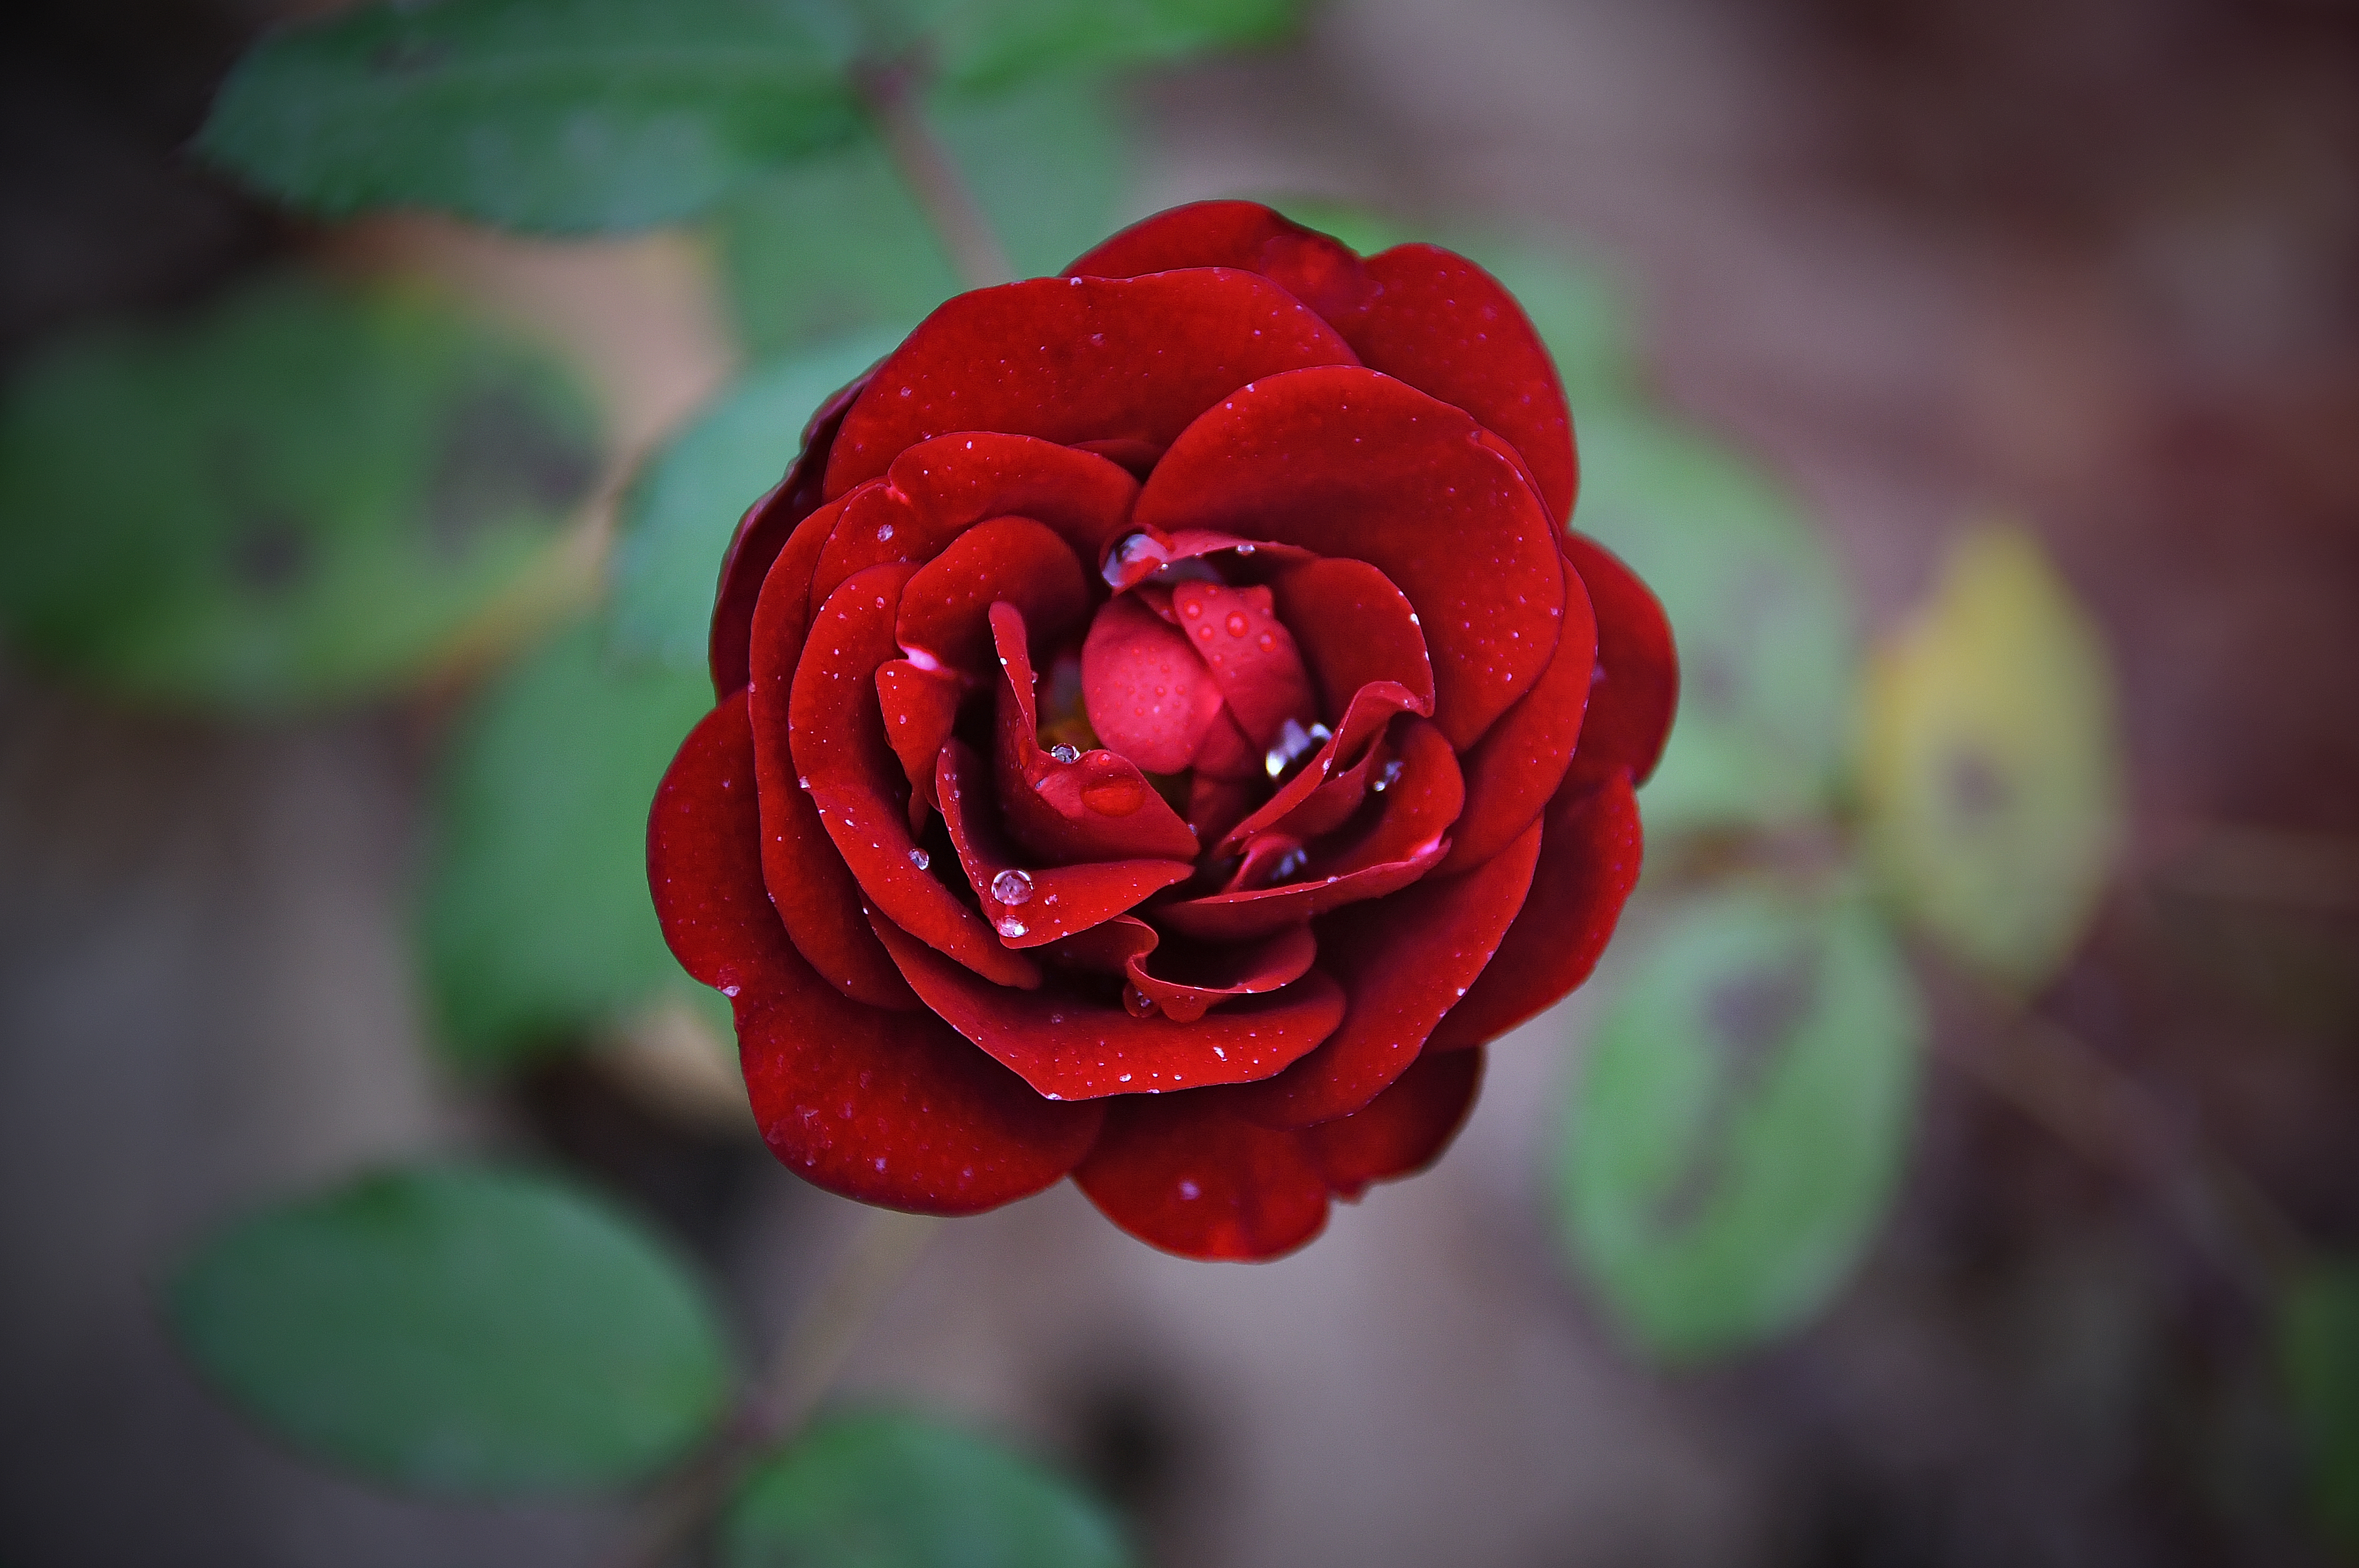
red, rose, roses, garden, flower, romance, autumn, background, beautiful, valentine, bloom, bush, nature, beauty, plant, love, blossom, black, color, romantic, spring, decoration, water, fresh, greeting, autumn red roses, green, petal, floral, closeup, summer, gift, natural, flora, rose family, garden roses, floribunda, flowering plant, close up, macro photography, rose order, japanese camellia, rosa centifolia, plant stem, china rose, computer wallpaper, camellia, annual plant, theaceae, bud